Marven Gardens

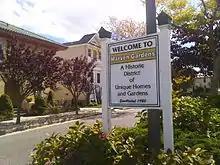
Marven Gardens in 2014

The historic district encompasses the entire neighborhood. It was added to the National Register of Historic Places on September 13, 1990, for its significance in architecture, community planning and development. The district includes 105 contributing buildings.